Bristol SU

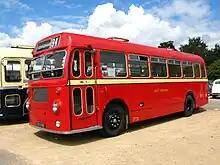
A preserved West Yorkshire SUL bus

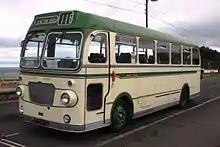
A preserved Western National SUL coach

The SUs were concentrated in the south-west of England, with 73% of them being built for the shared fleet of Southern National and Western National (Southern National was formally merged into Western National in 1969). The remainder were sold to six other companies that were owned by the Transport Holding Company.